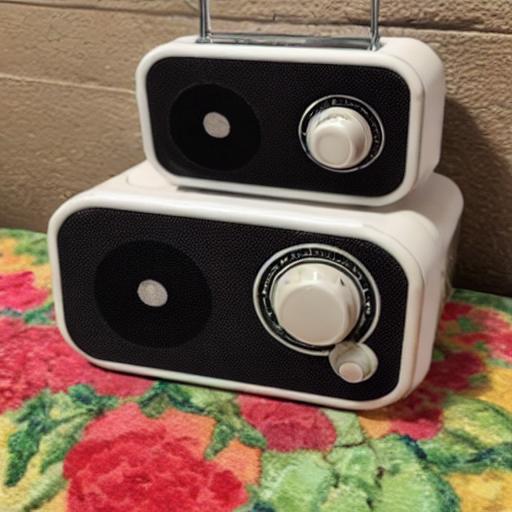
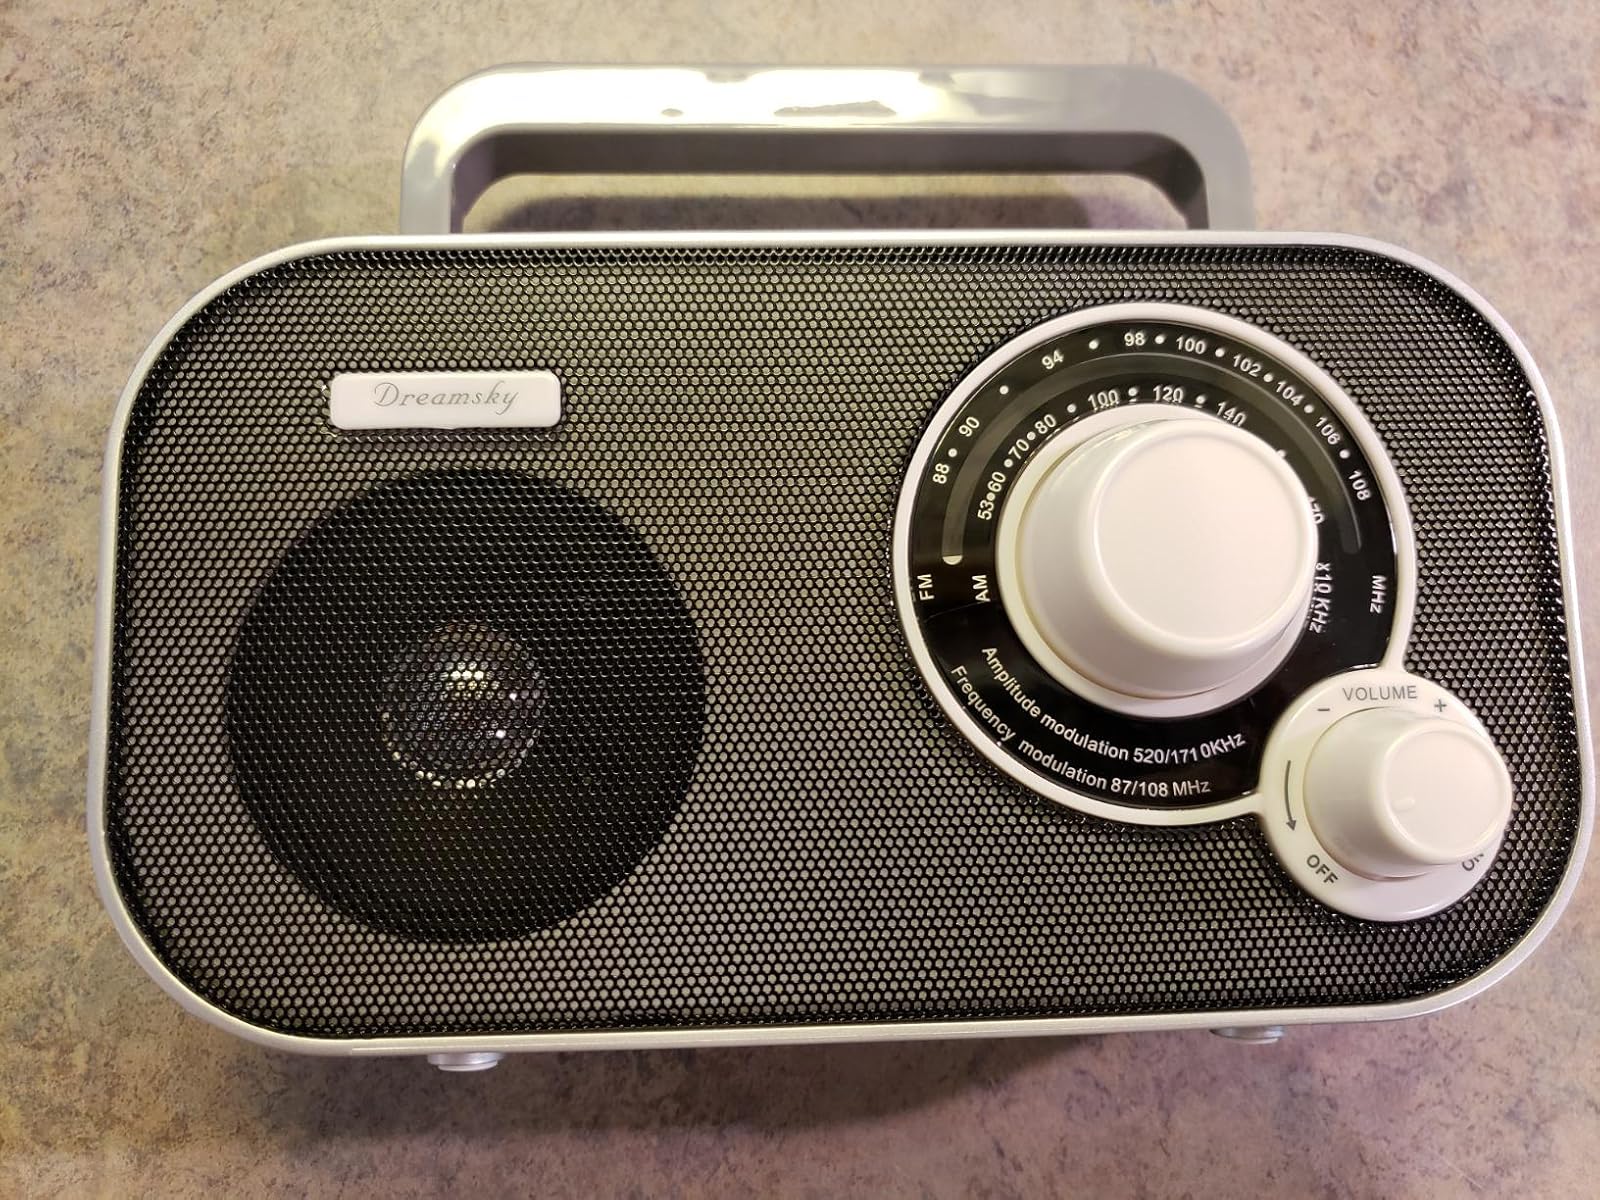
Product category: radio
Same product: no